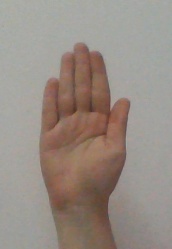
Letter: seen